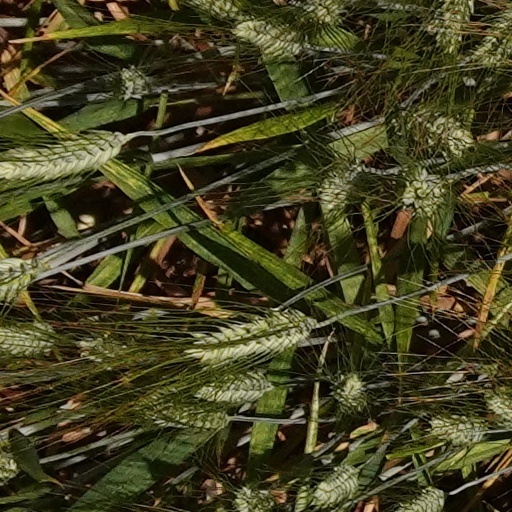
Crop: wheat